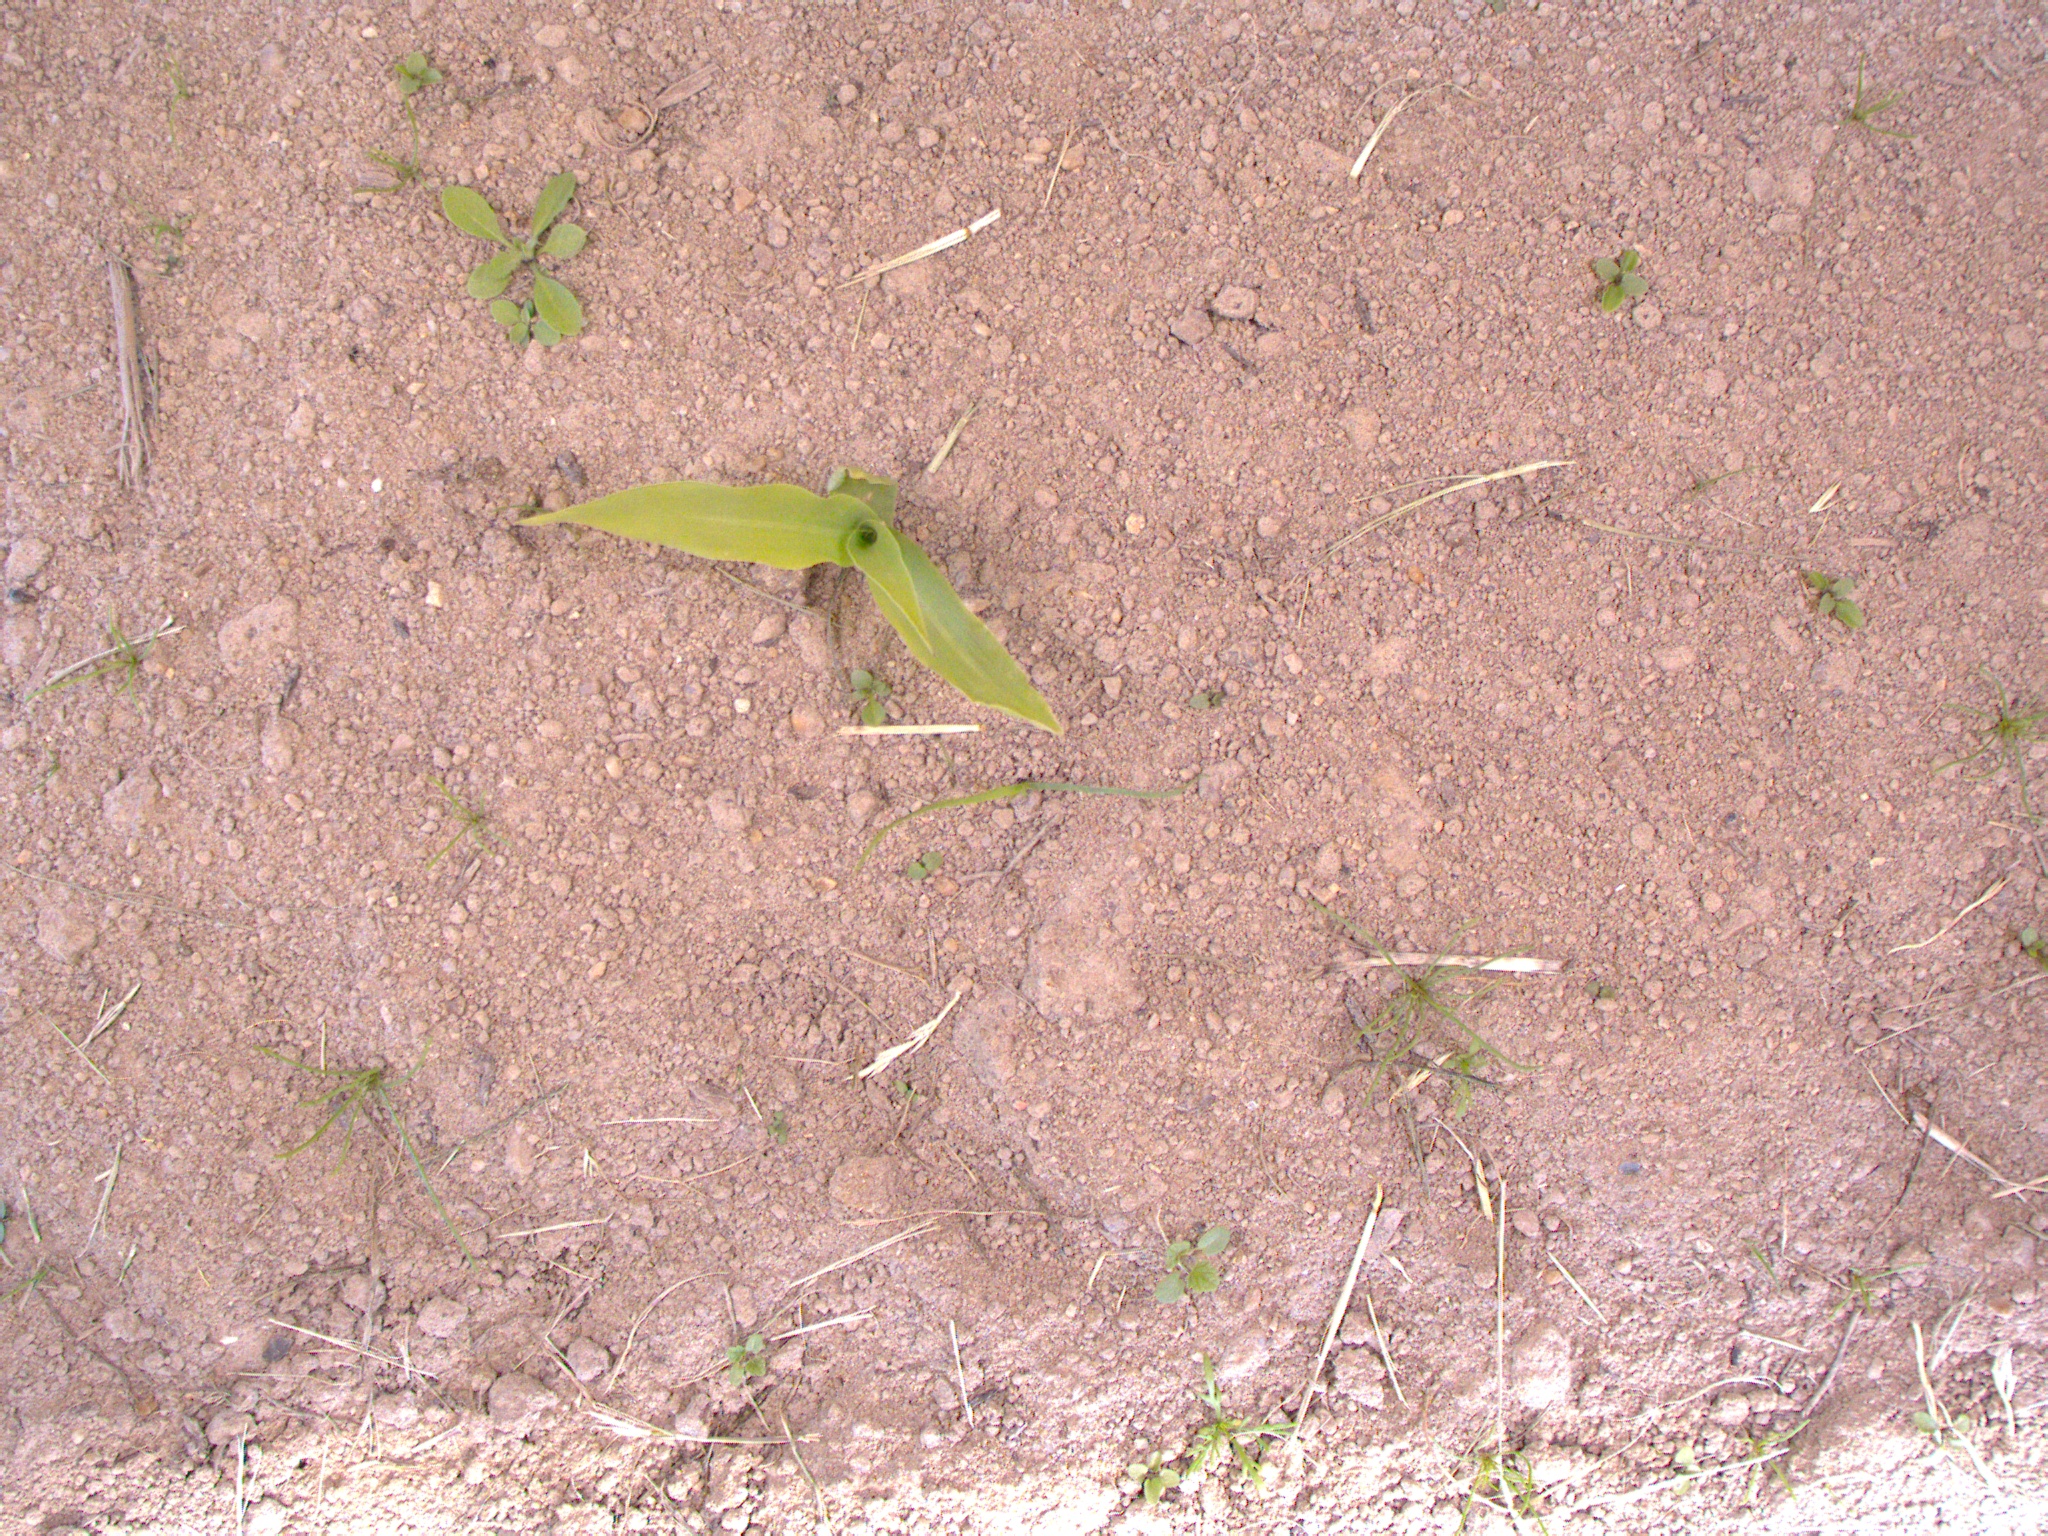
Crop: maize
Objects: maize, stem_maize